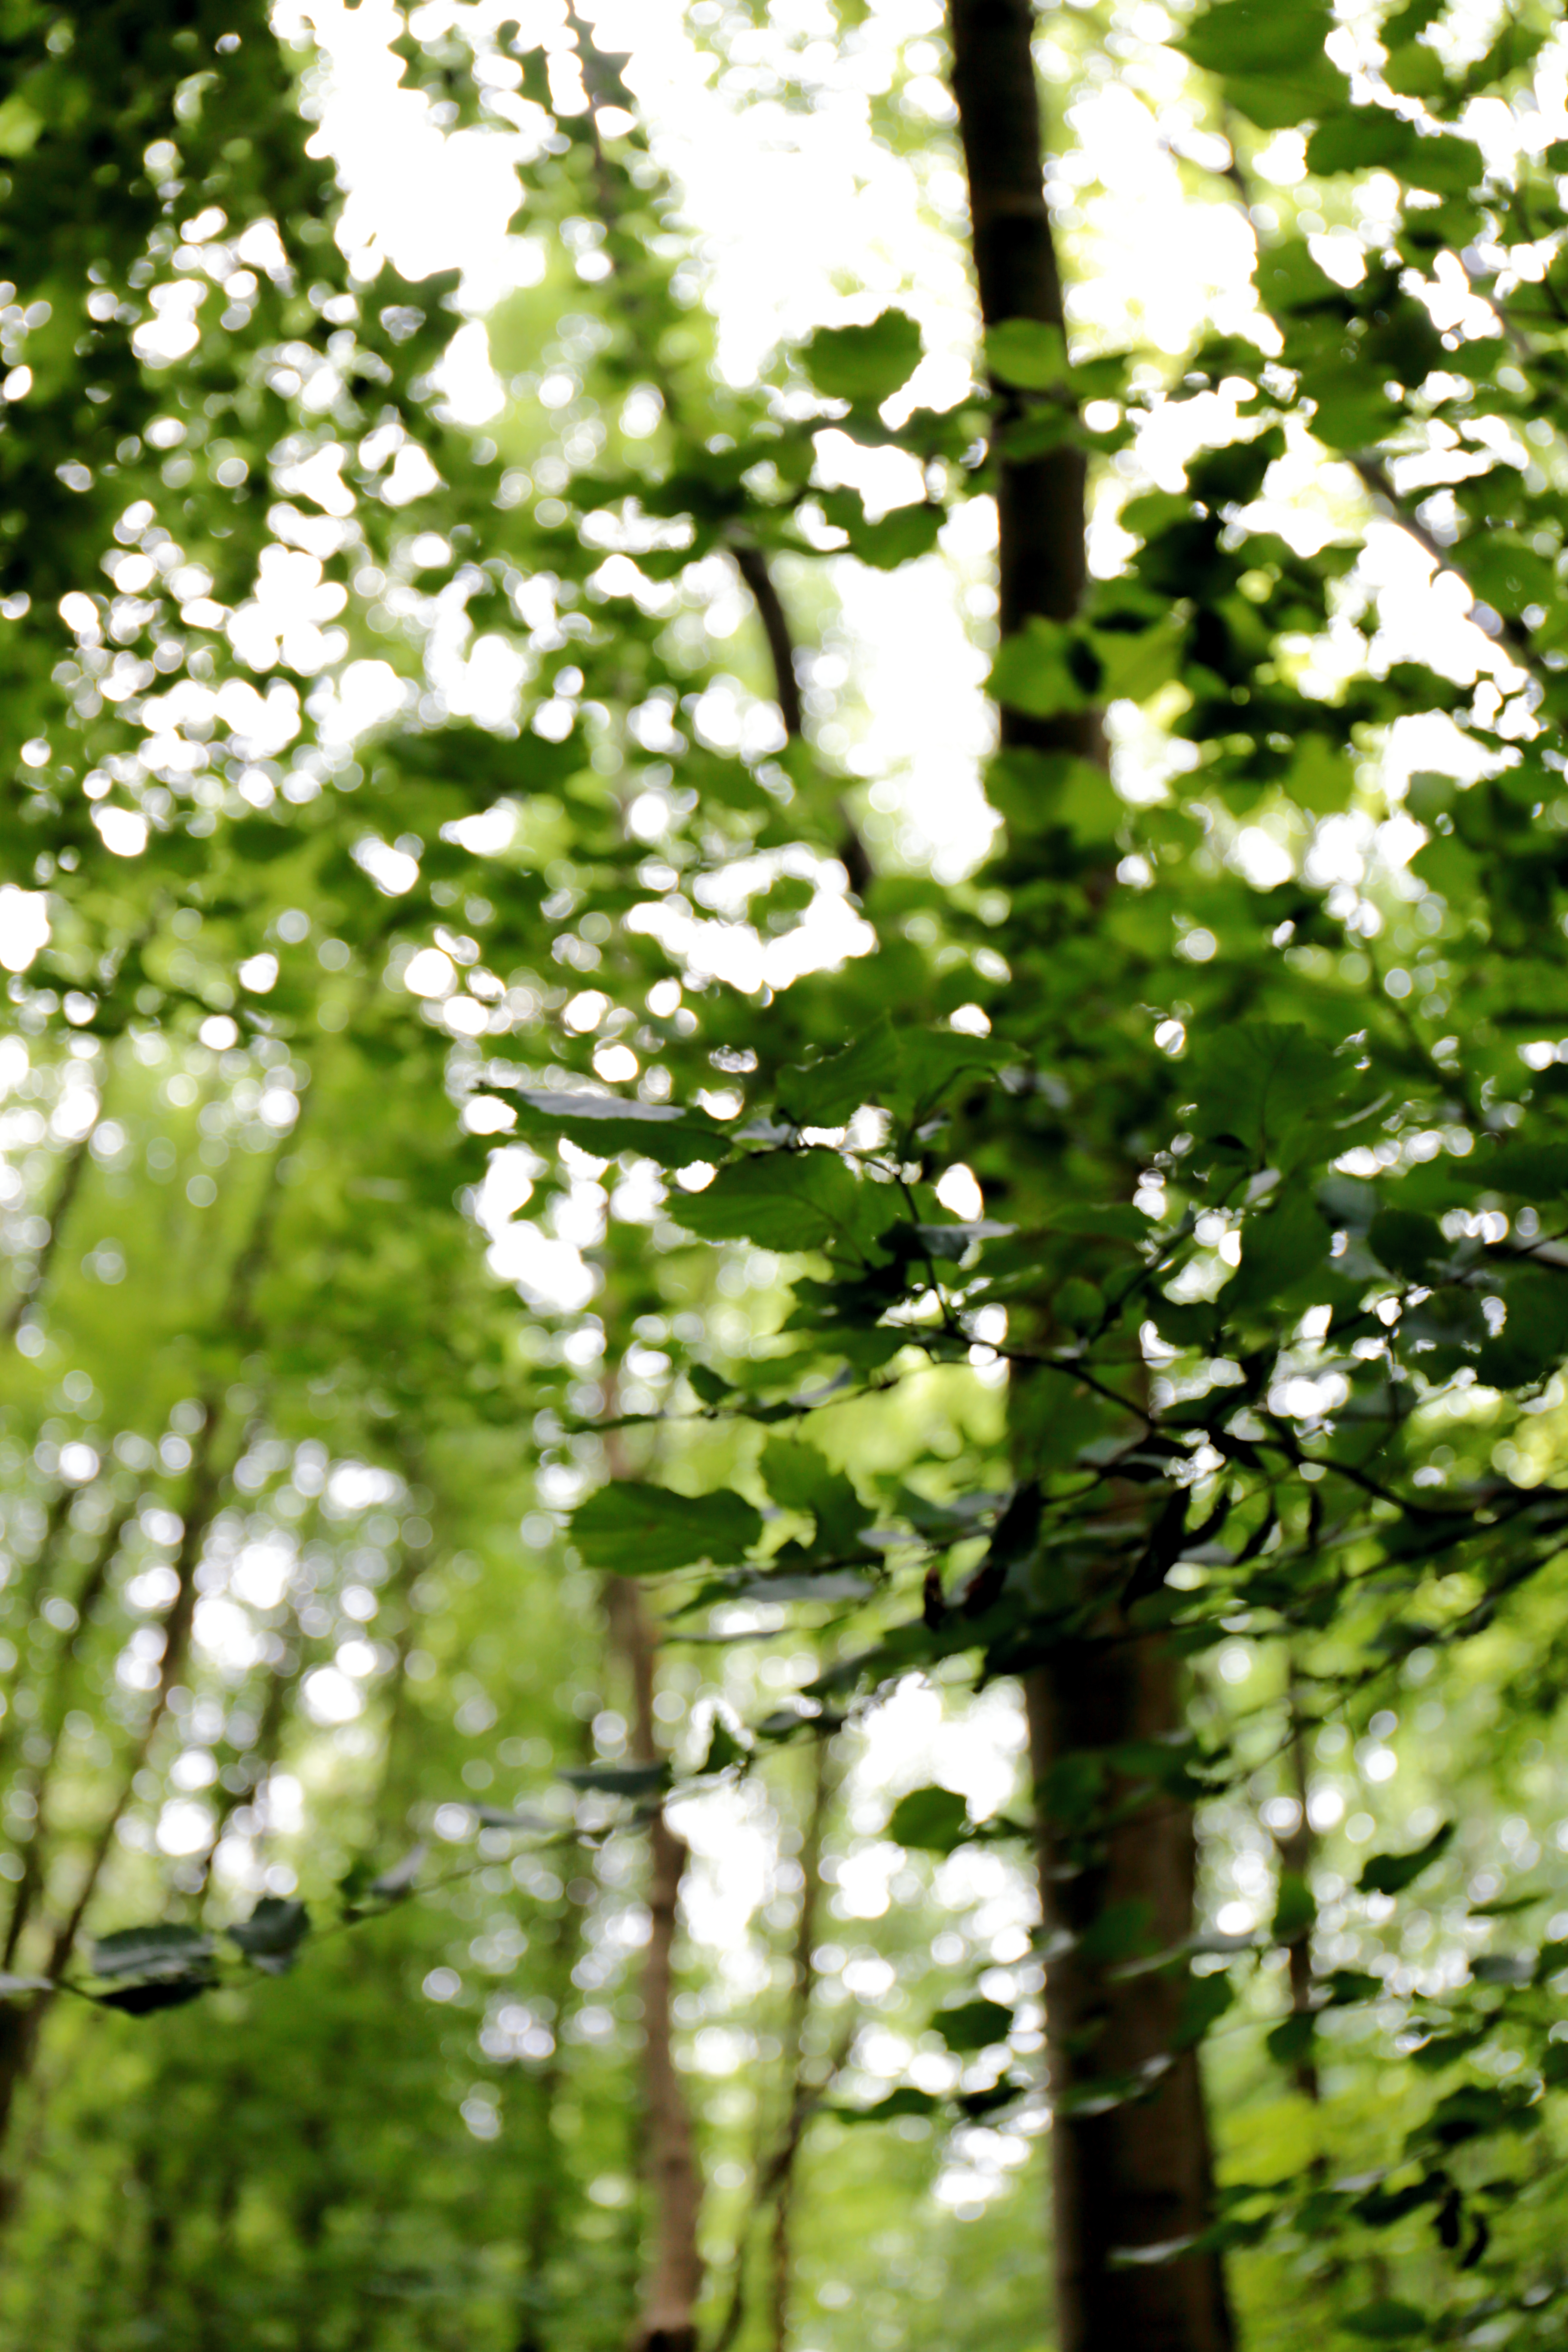
tree, nature, forest, branch, blossom, plant, sky, wood, countryside, sunlight, leaf, flower, explore, green, color, birch, natural, botany, trees, uk, colour, shadows, deciduous, woodland, berkshire, ef2470mmf4lisusm, habitat, ecosystem, flowering plant, natural environment, plant stem, woody plant, land plant